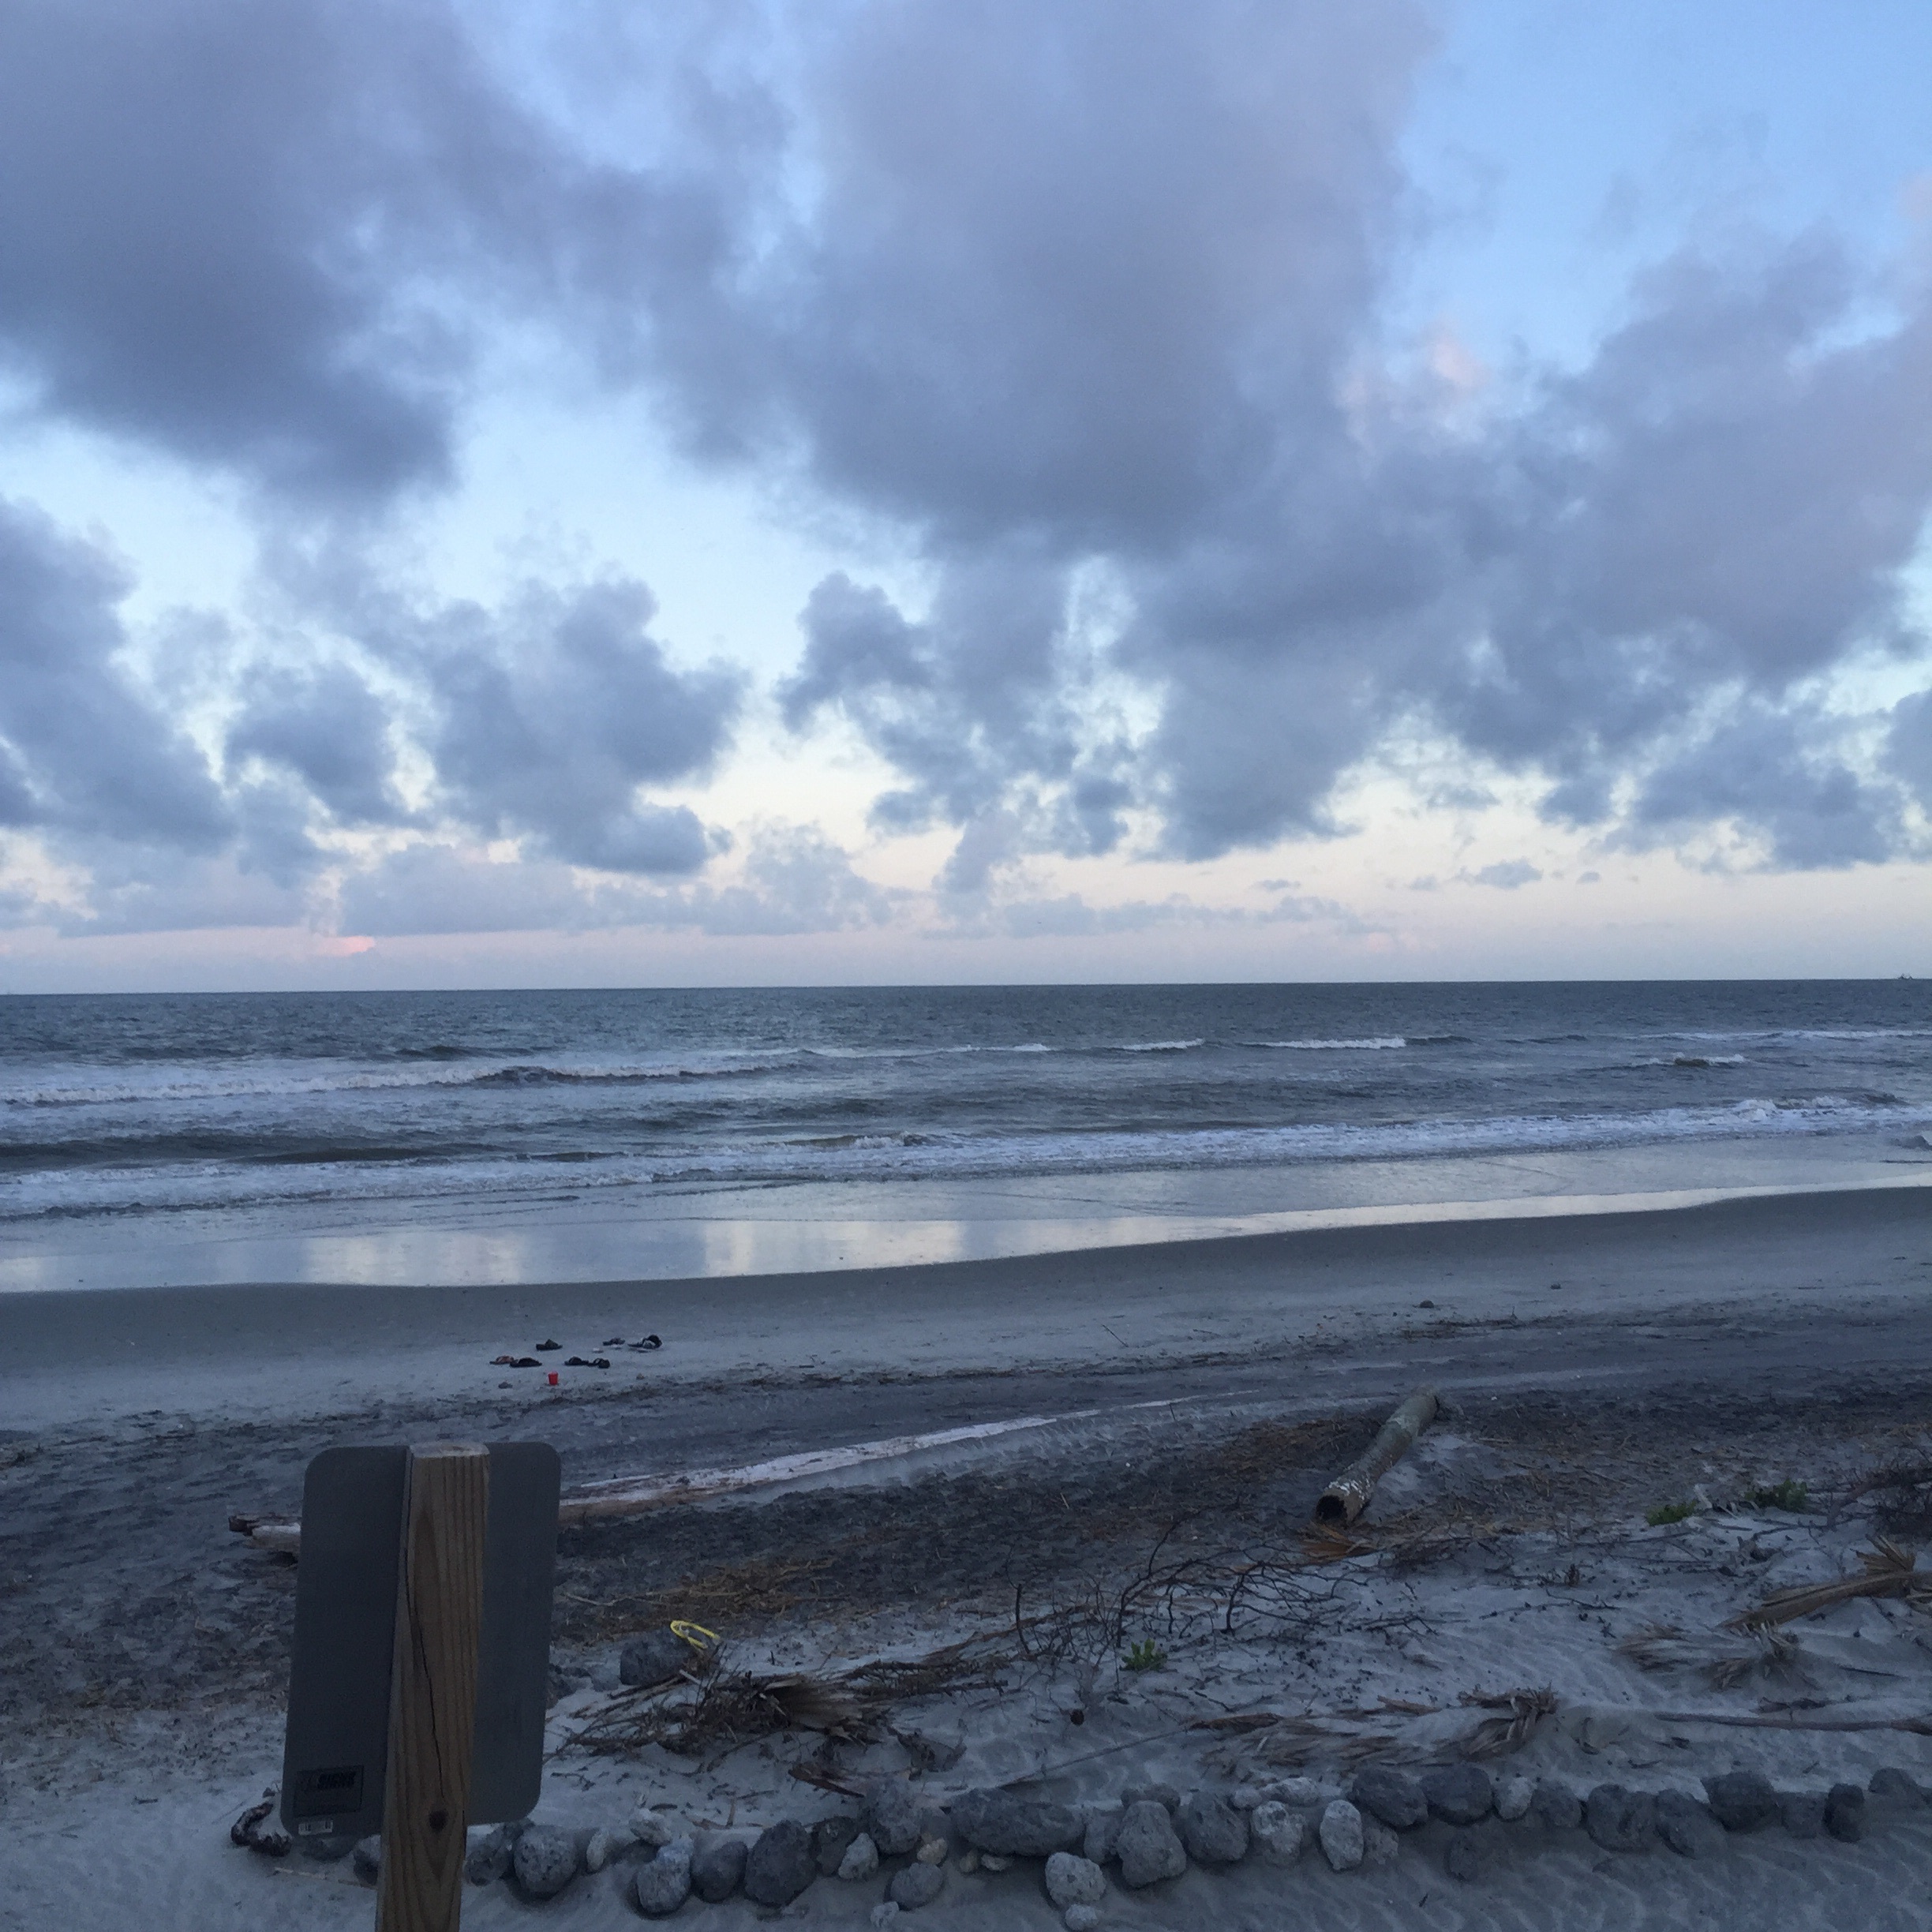
beach, sea, coast, sand, rock, ocean, horizon, cloud, sky, shore, wave, wind, weather, bay, material, body of water, mudflat, wind wave